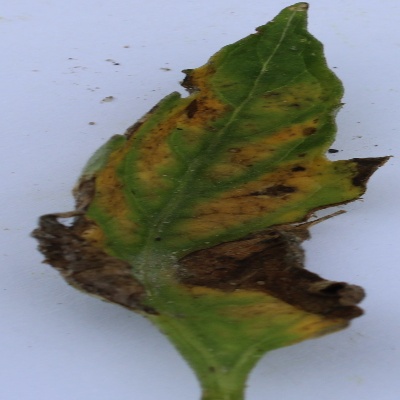
Crop: Tomato
Condition: septoria leaf spot